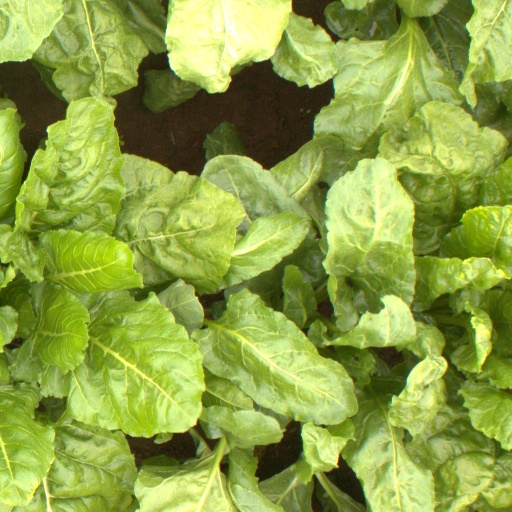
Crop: sugar beet